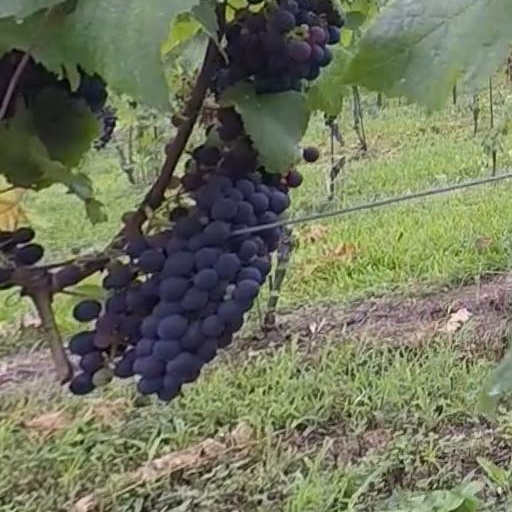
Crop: grape